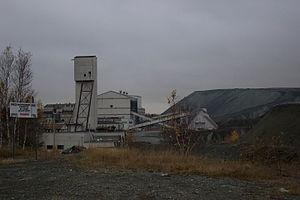
Carrière appartenant à la compagnie Asbestos.
Cet article traite des événements qui se sont produits durant l'année 1981 au Québec. Sur le plan politique, l'année est marquée par la nuit des Longs Couteaux qui a mené au rapatriement de la Constitution canadienne sans l'accord du Québec.